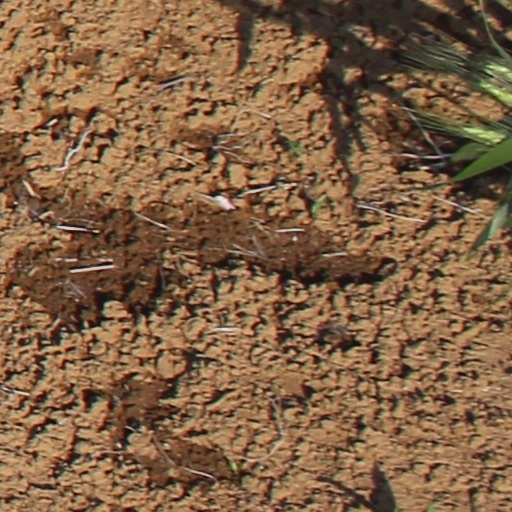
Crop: wheat